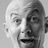
Emotion: surprise